Mumbai–Chennai Mail

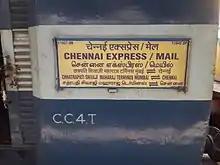
Mumbai Mail

The 22157 / 22158 Mumbai CSMT – Chennai Egmore Superfast Mail is a train belonging to Indian Railways – Central Railway zone that runs between Mumbai Chhatrapati Shivaji Maharaj Terminus & in India. It was earlier known as Bombay–Madras Mail.